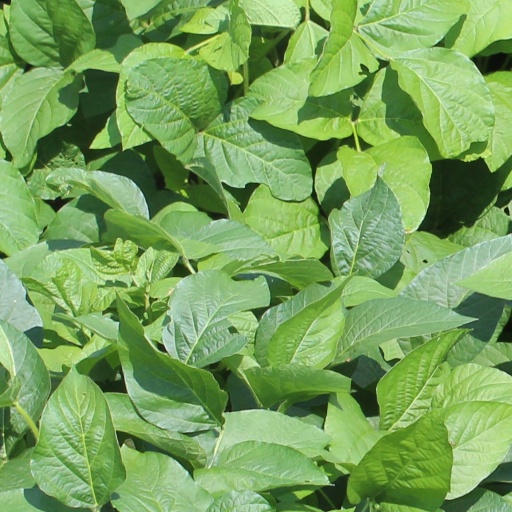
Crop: soybean